Coral reefs of Solomon Islands

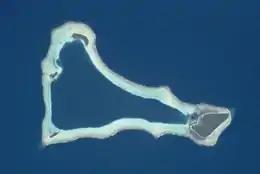
NASA picture of Sikaiana atoll

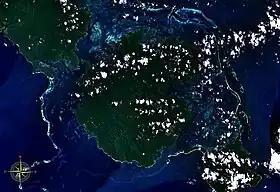
Vangunu Island seen from space. Marovo lagoon can be seen north of the island.

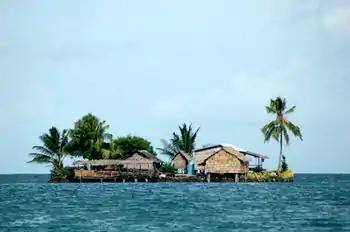
Artificial island built on the reef of Lau Lagoon of Malaita

Solomon Islands is located at the edge of the Solomon Sea Plate, the Pacific Plate and other oceanic tectonic plates. These autochthonous geological systems have tilted to push up and create some of islands, and some of islands are volcanic in origin.